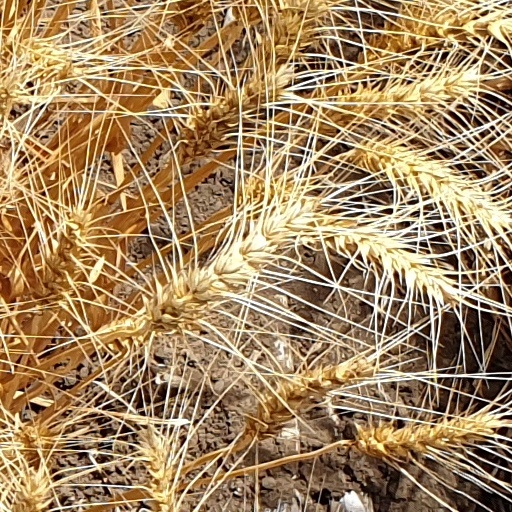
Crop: wheat